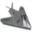
Label: airplane